Rice's whale

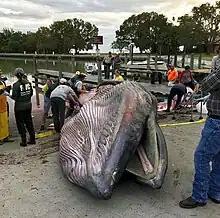
Holotype specimen USNM 594665 being dissected before its burial to extract and study the skeleton

The Rice's whale was likely first documented by the Yankee whaling ship "Keziah" in 1790, which reported the chasing of a "finback" in the Bay of Campeche. At least 49 additional encounters of "finbacks" were reported throughout the Gulf of Mexico during the 18th and 19th centuries. Scientists generally agree that the "finbacks" were most likely Rice's whales, as the species is the only baleen whale that resides in the Gulf year-round. While fin whales (of which the name "finback" applies to today), blue whales, sei whales, and common minke whales have been sighted in the Gulf of Mexico, their presence is extralimital and they only appear in the area as occasional wanderers. The Rice's whale was first scientifically recognized by late cetologist Dale Rice in 1965, but as a local population of the closely related Bryde's whale. The extent of its modern geographic isolation was uncovered during the 1990s. During the 20th and early 21st centuries, this group of supposed Bryde's whales was vernacularly referred to as the "Gulf of Mexico whale".